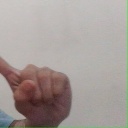
अक्षर: ए